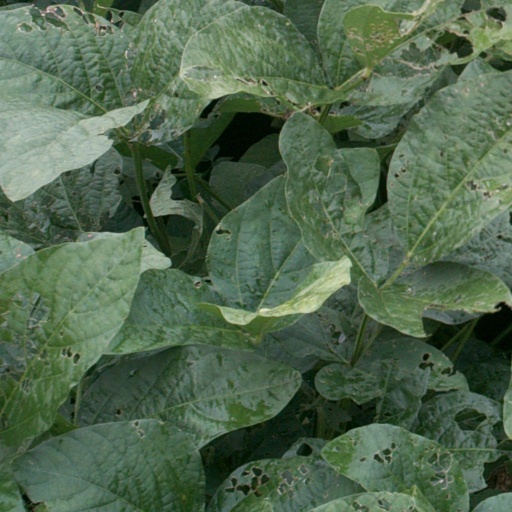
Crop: soybean